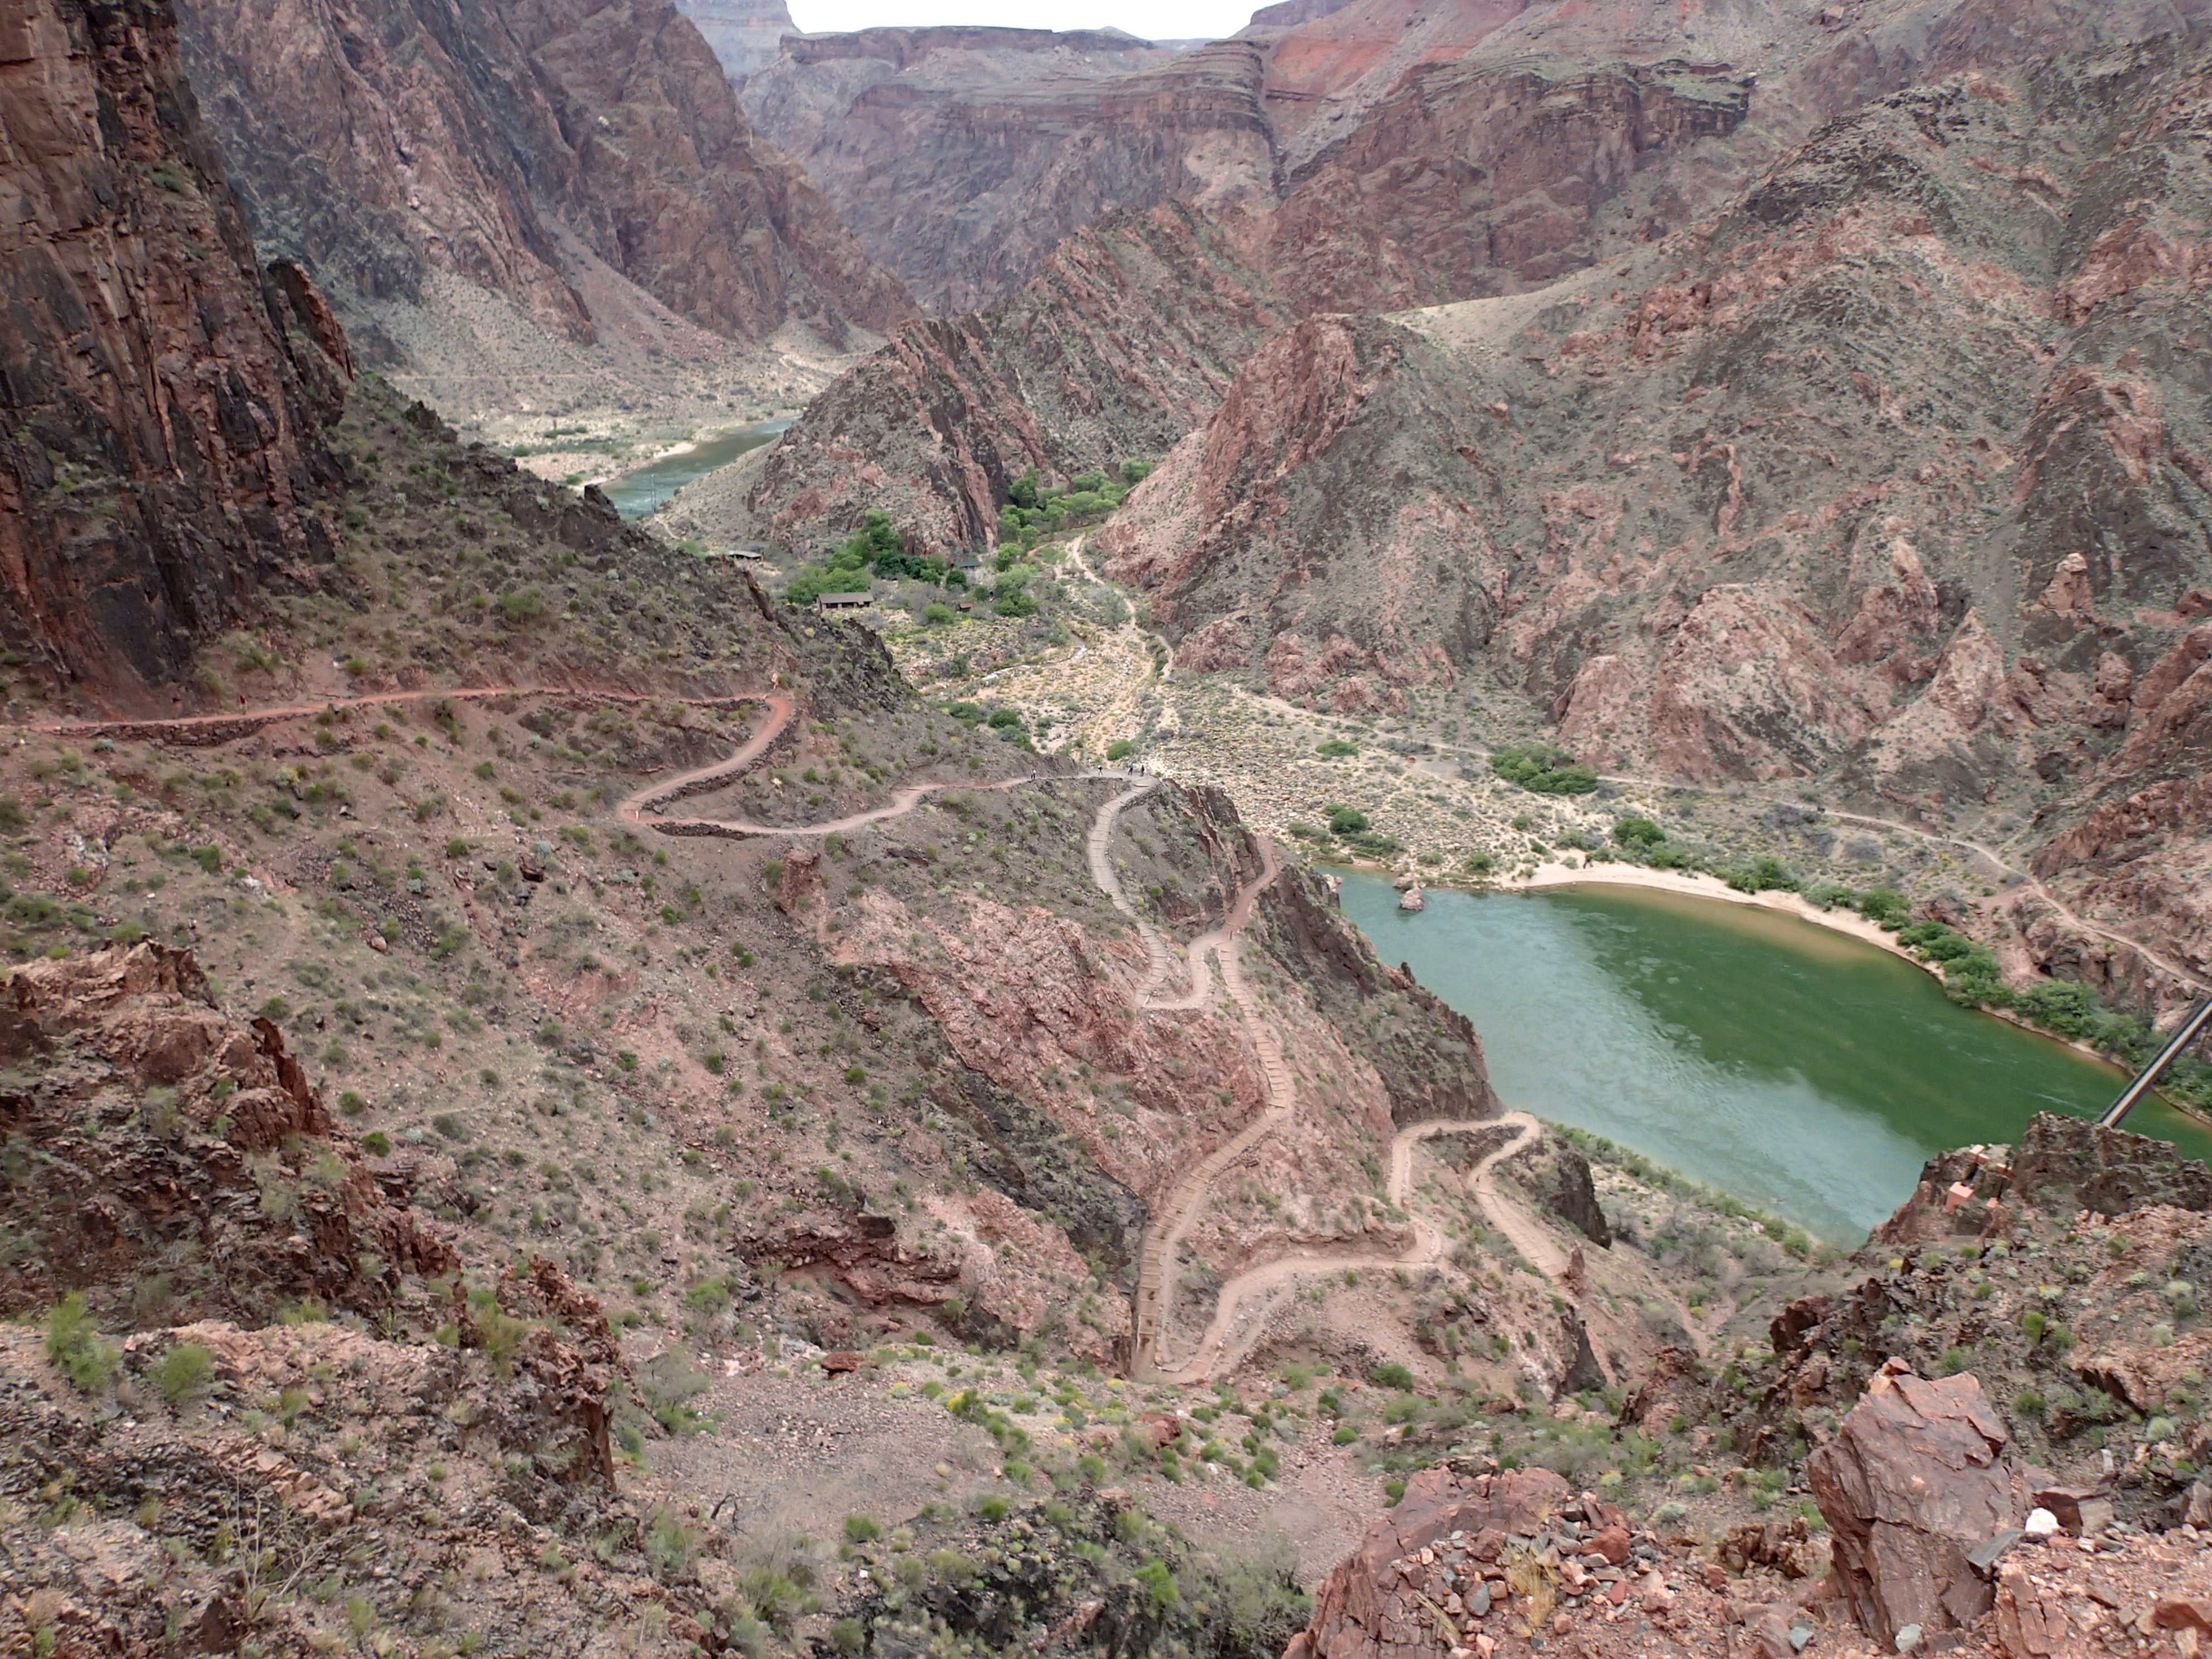
wilderness, mountain, trail, valley, mountain range, canyon, terrain, ridge, geology, ravine, plateau, grandcanyon, wadi, moraine, landform, mountain pass, geographical feature, geological phenomenon